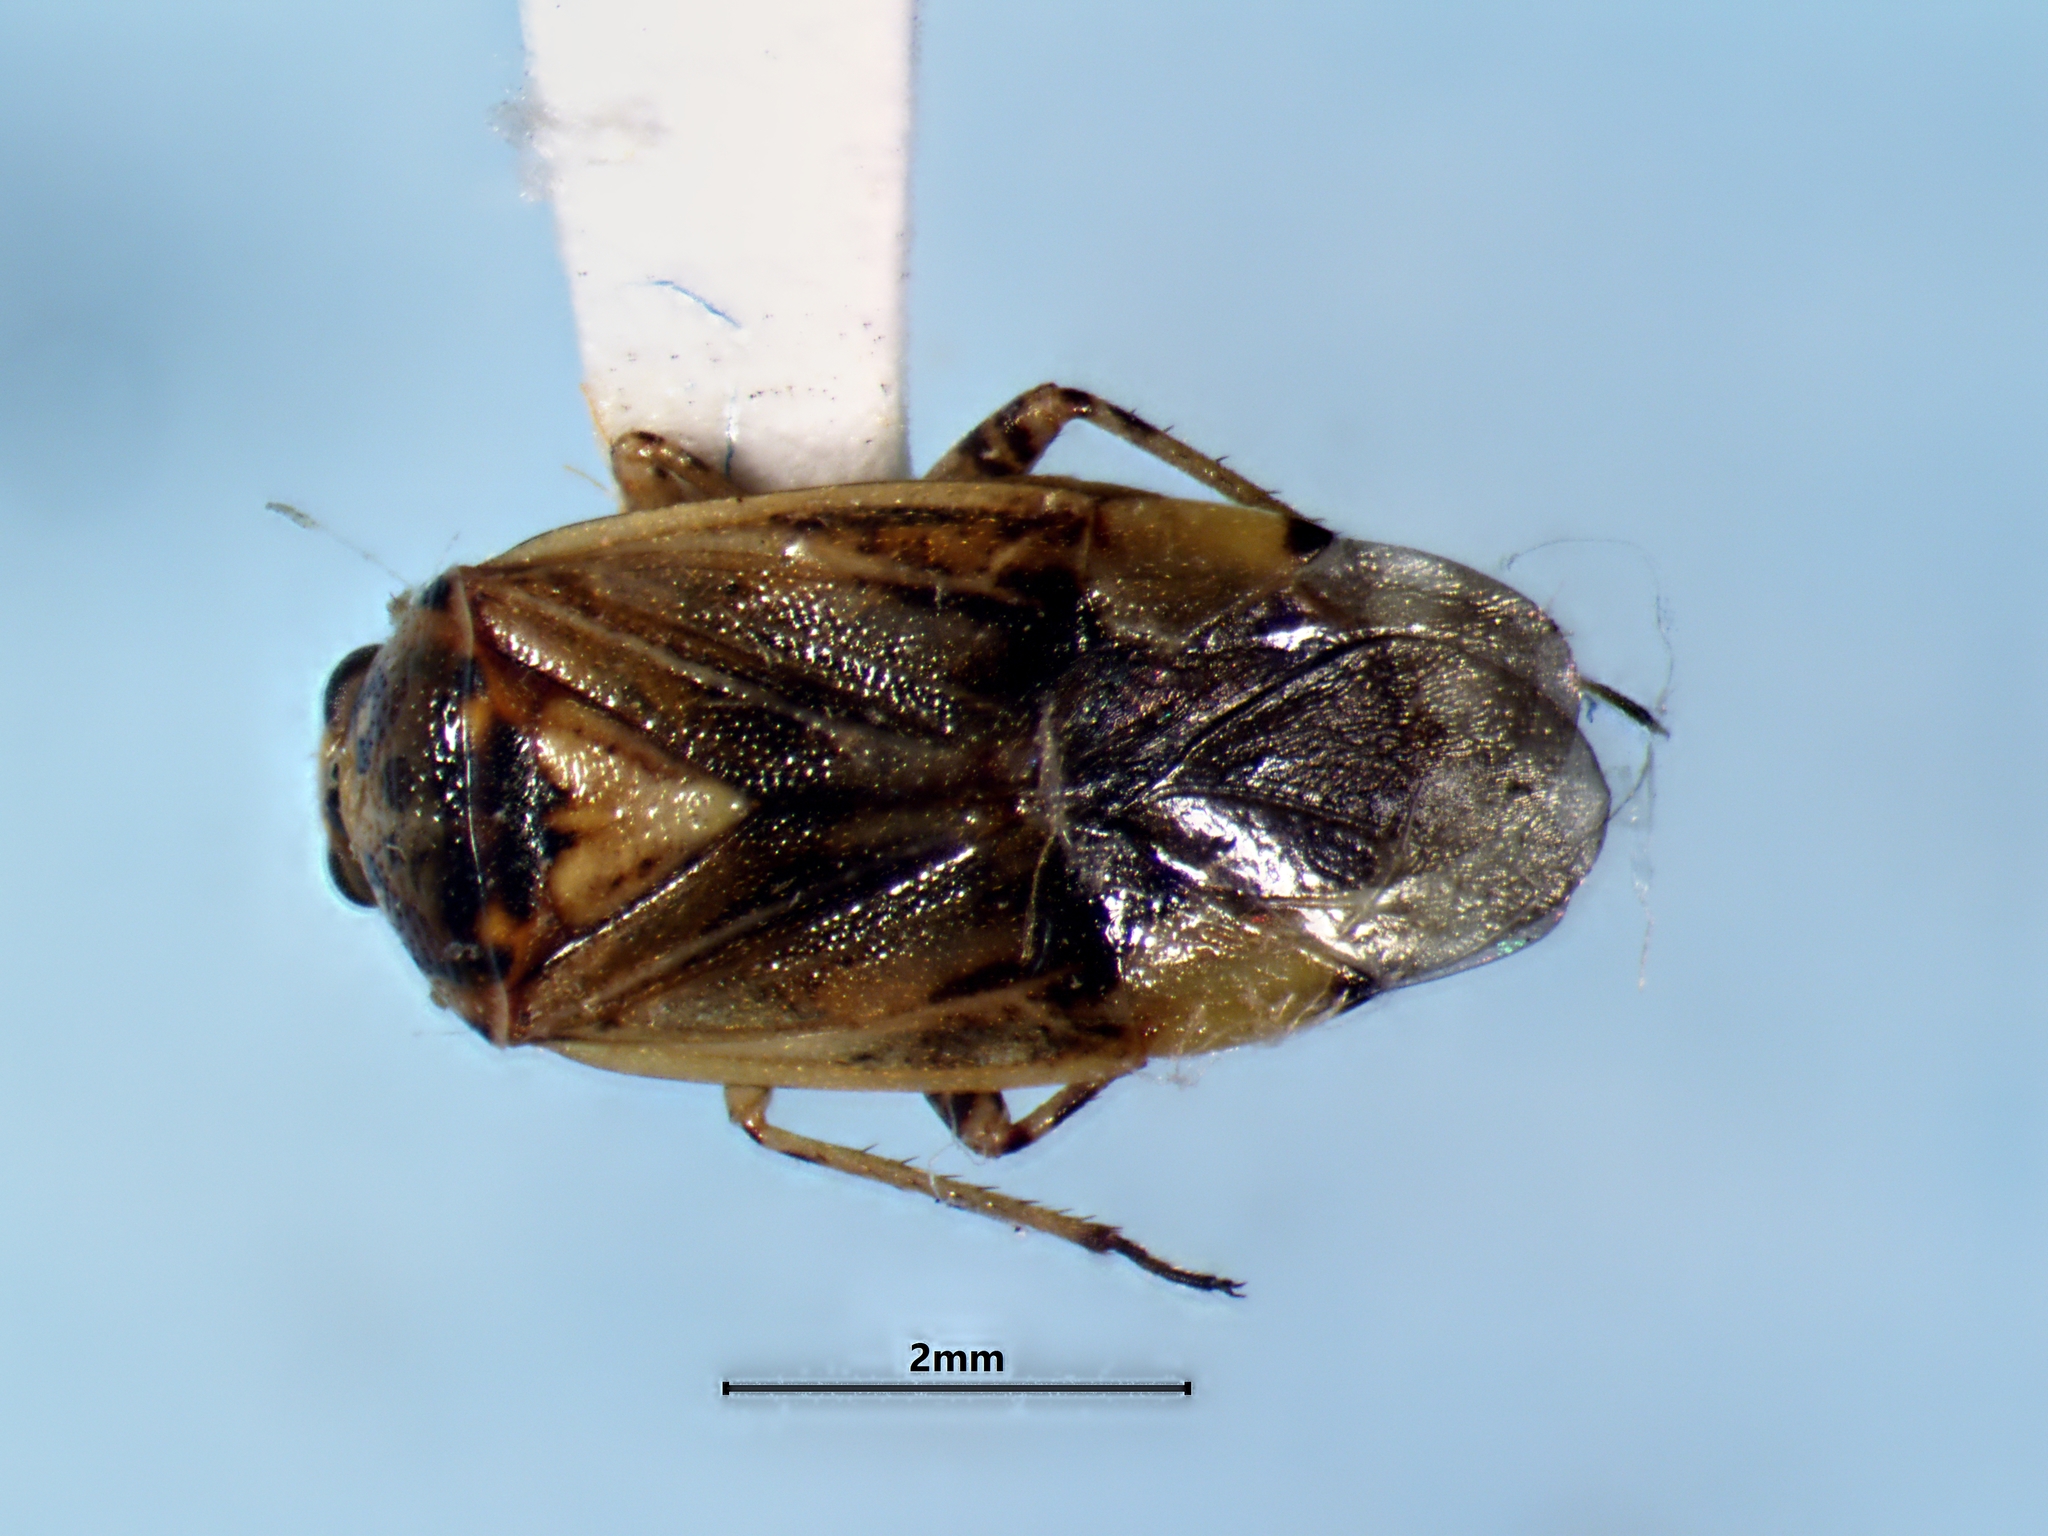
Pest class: lygus_bug